Portuguese cuisine

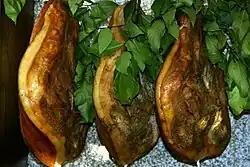
Presunto de Chaves, cured prosciutto

Presunto ("prosciutto ham") comes in a wide variety in Portugal, the most famous presunto being from the Chaves region. Presunto is usually cut in thin slices or small pieces and consumed as aperitif, tea, or added as ingredient to different dishes.